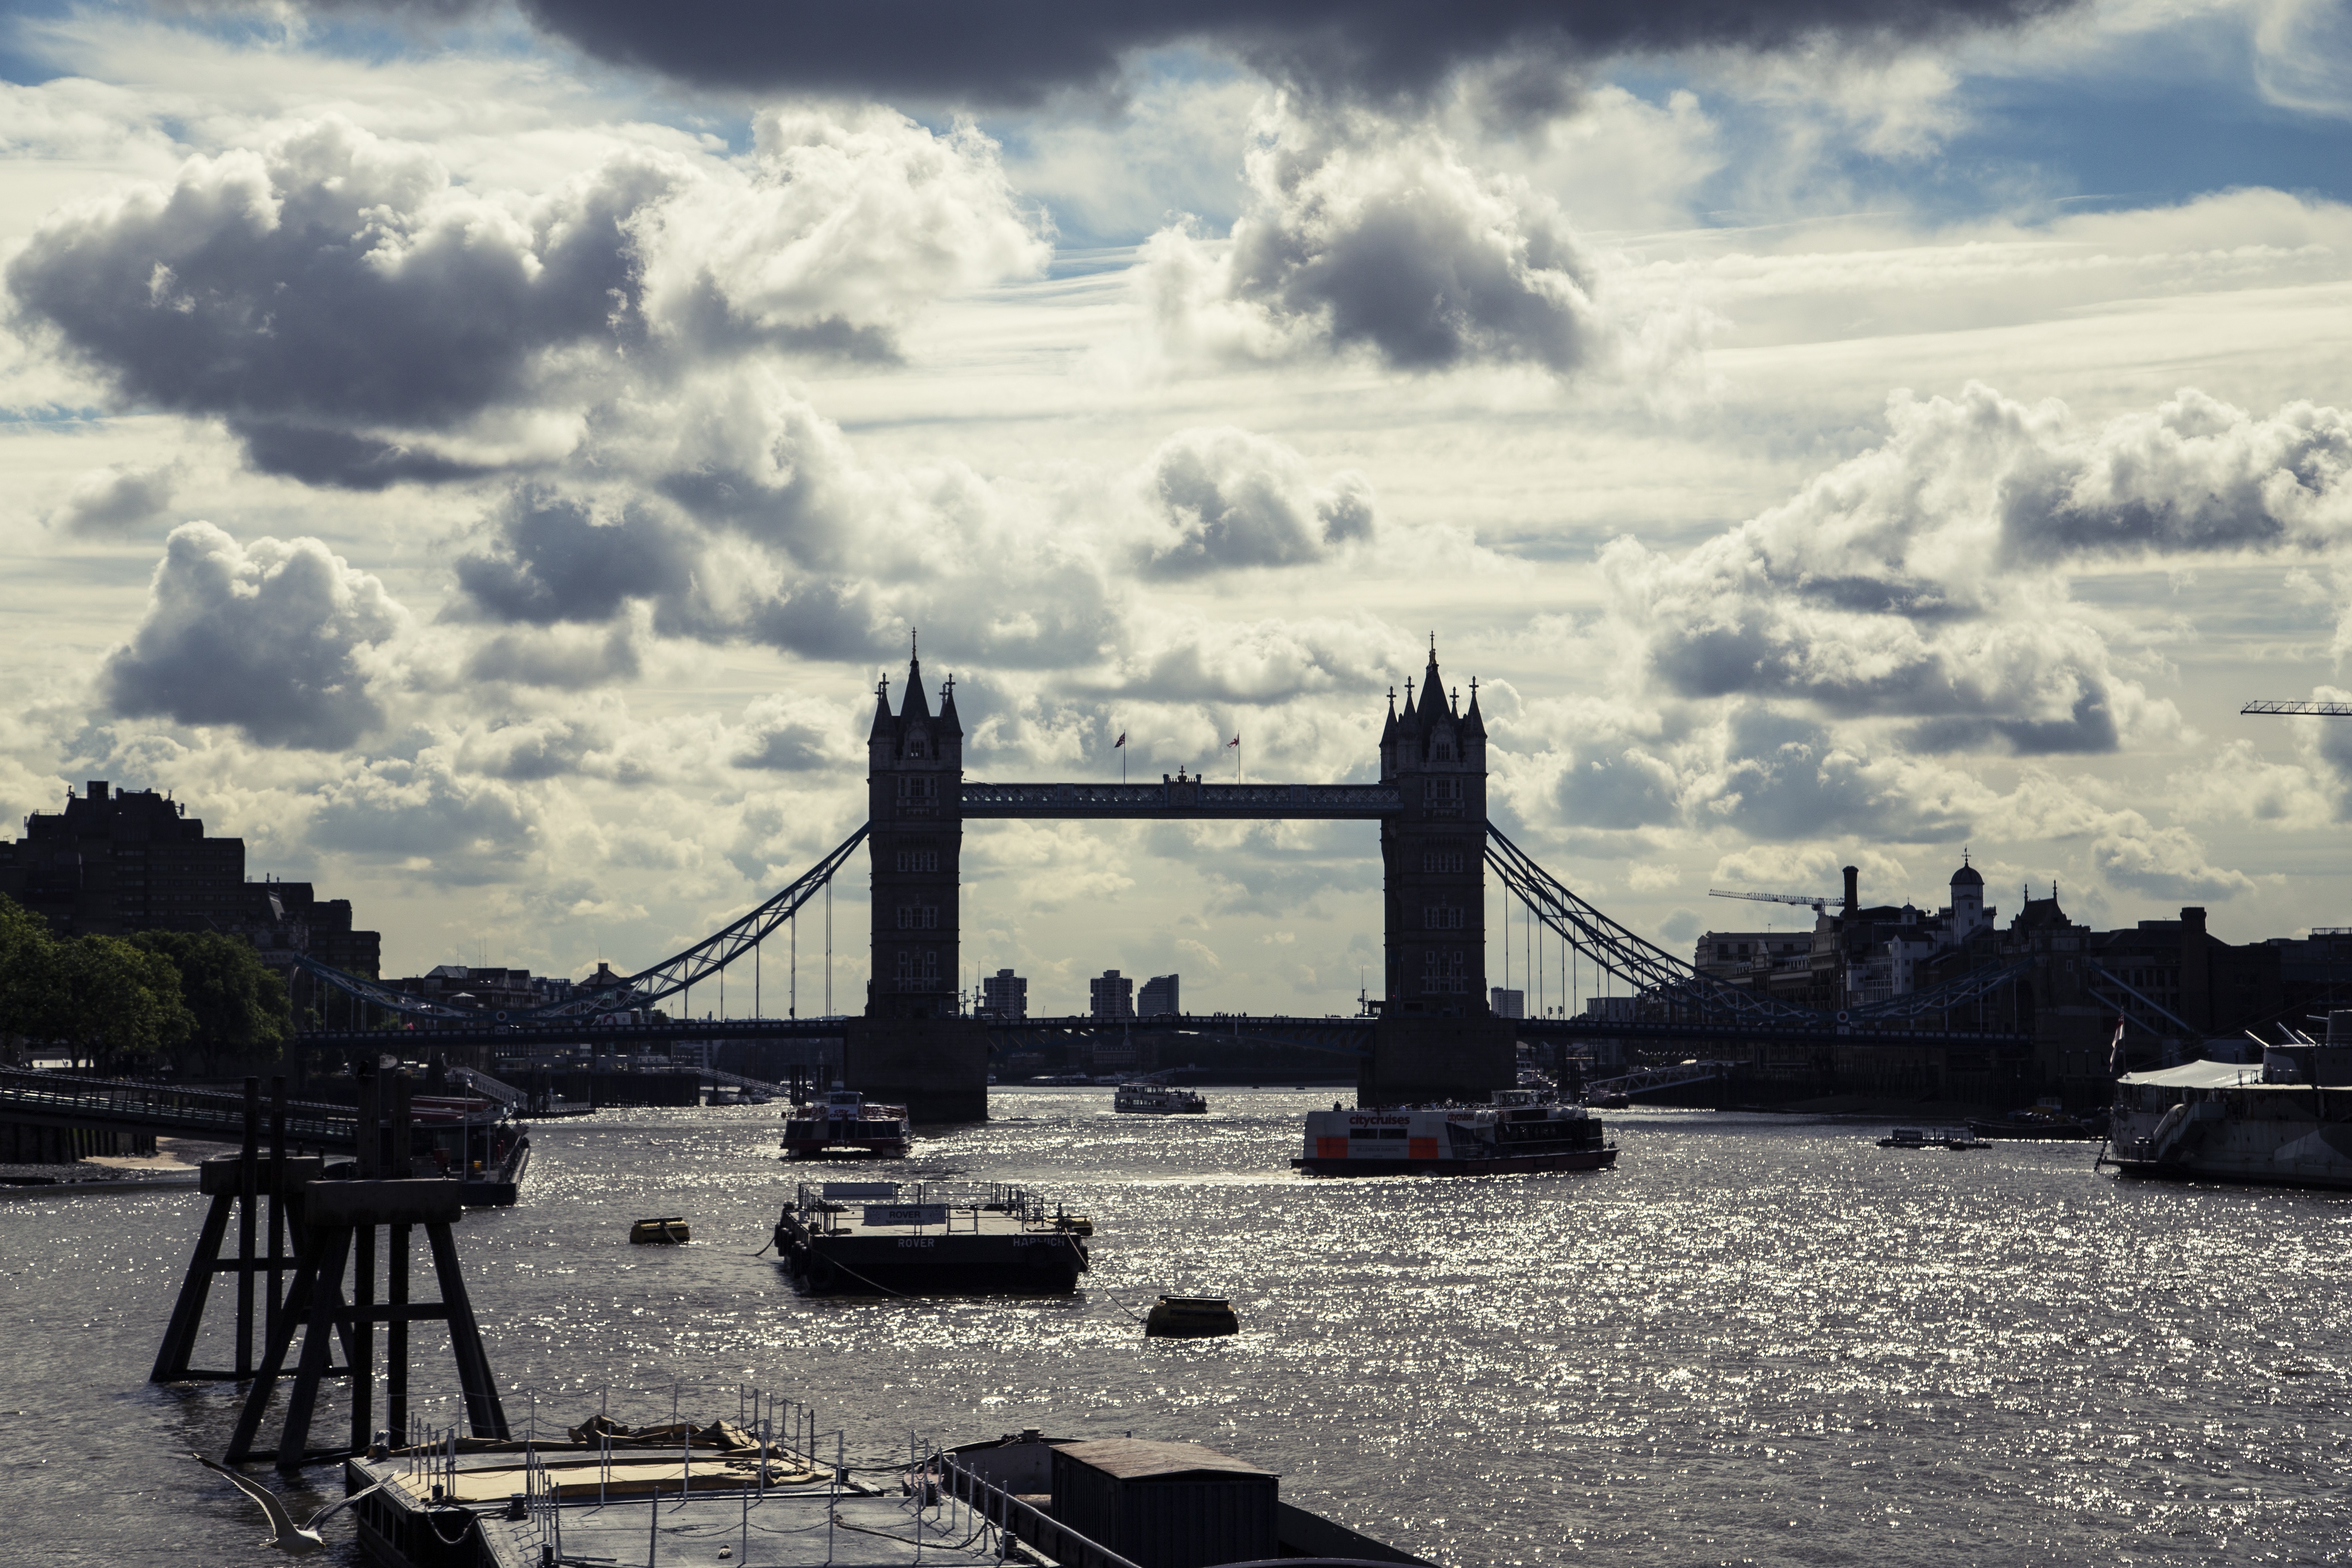
sea, water, cloud, sky, sunset, bridge, skyline, river, scenery, waterway, london bridge, london, meteorological phenomenon, fixed link